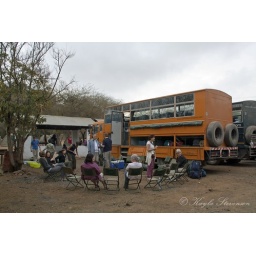
Meserani Snake Park, near Arusha, Tanzania. The orange truck is our overland vehicle.